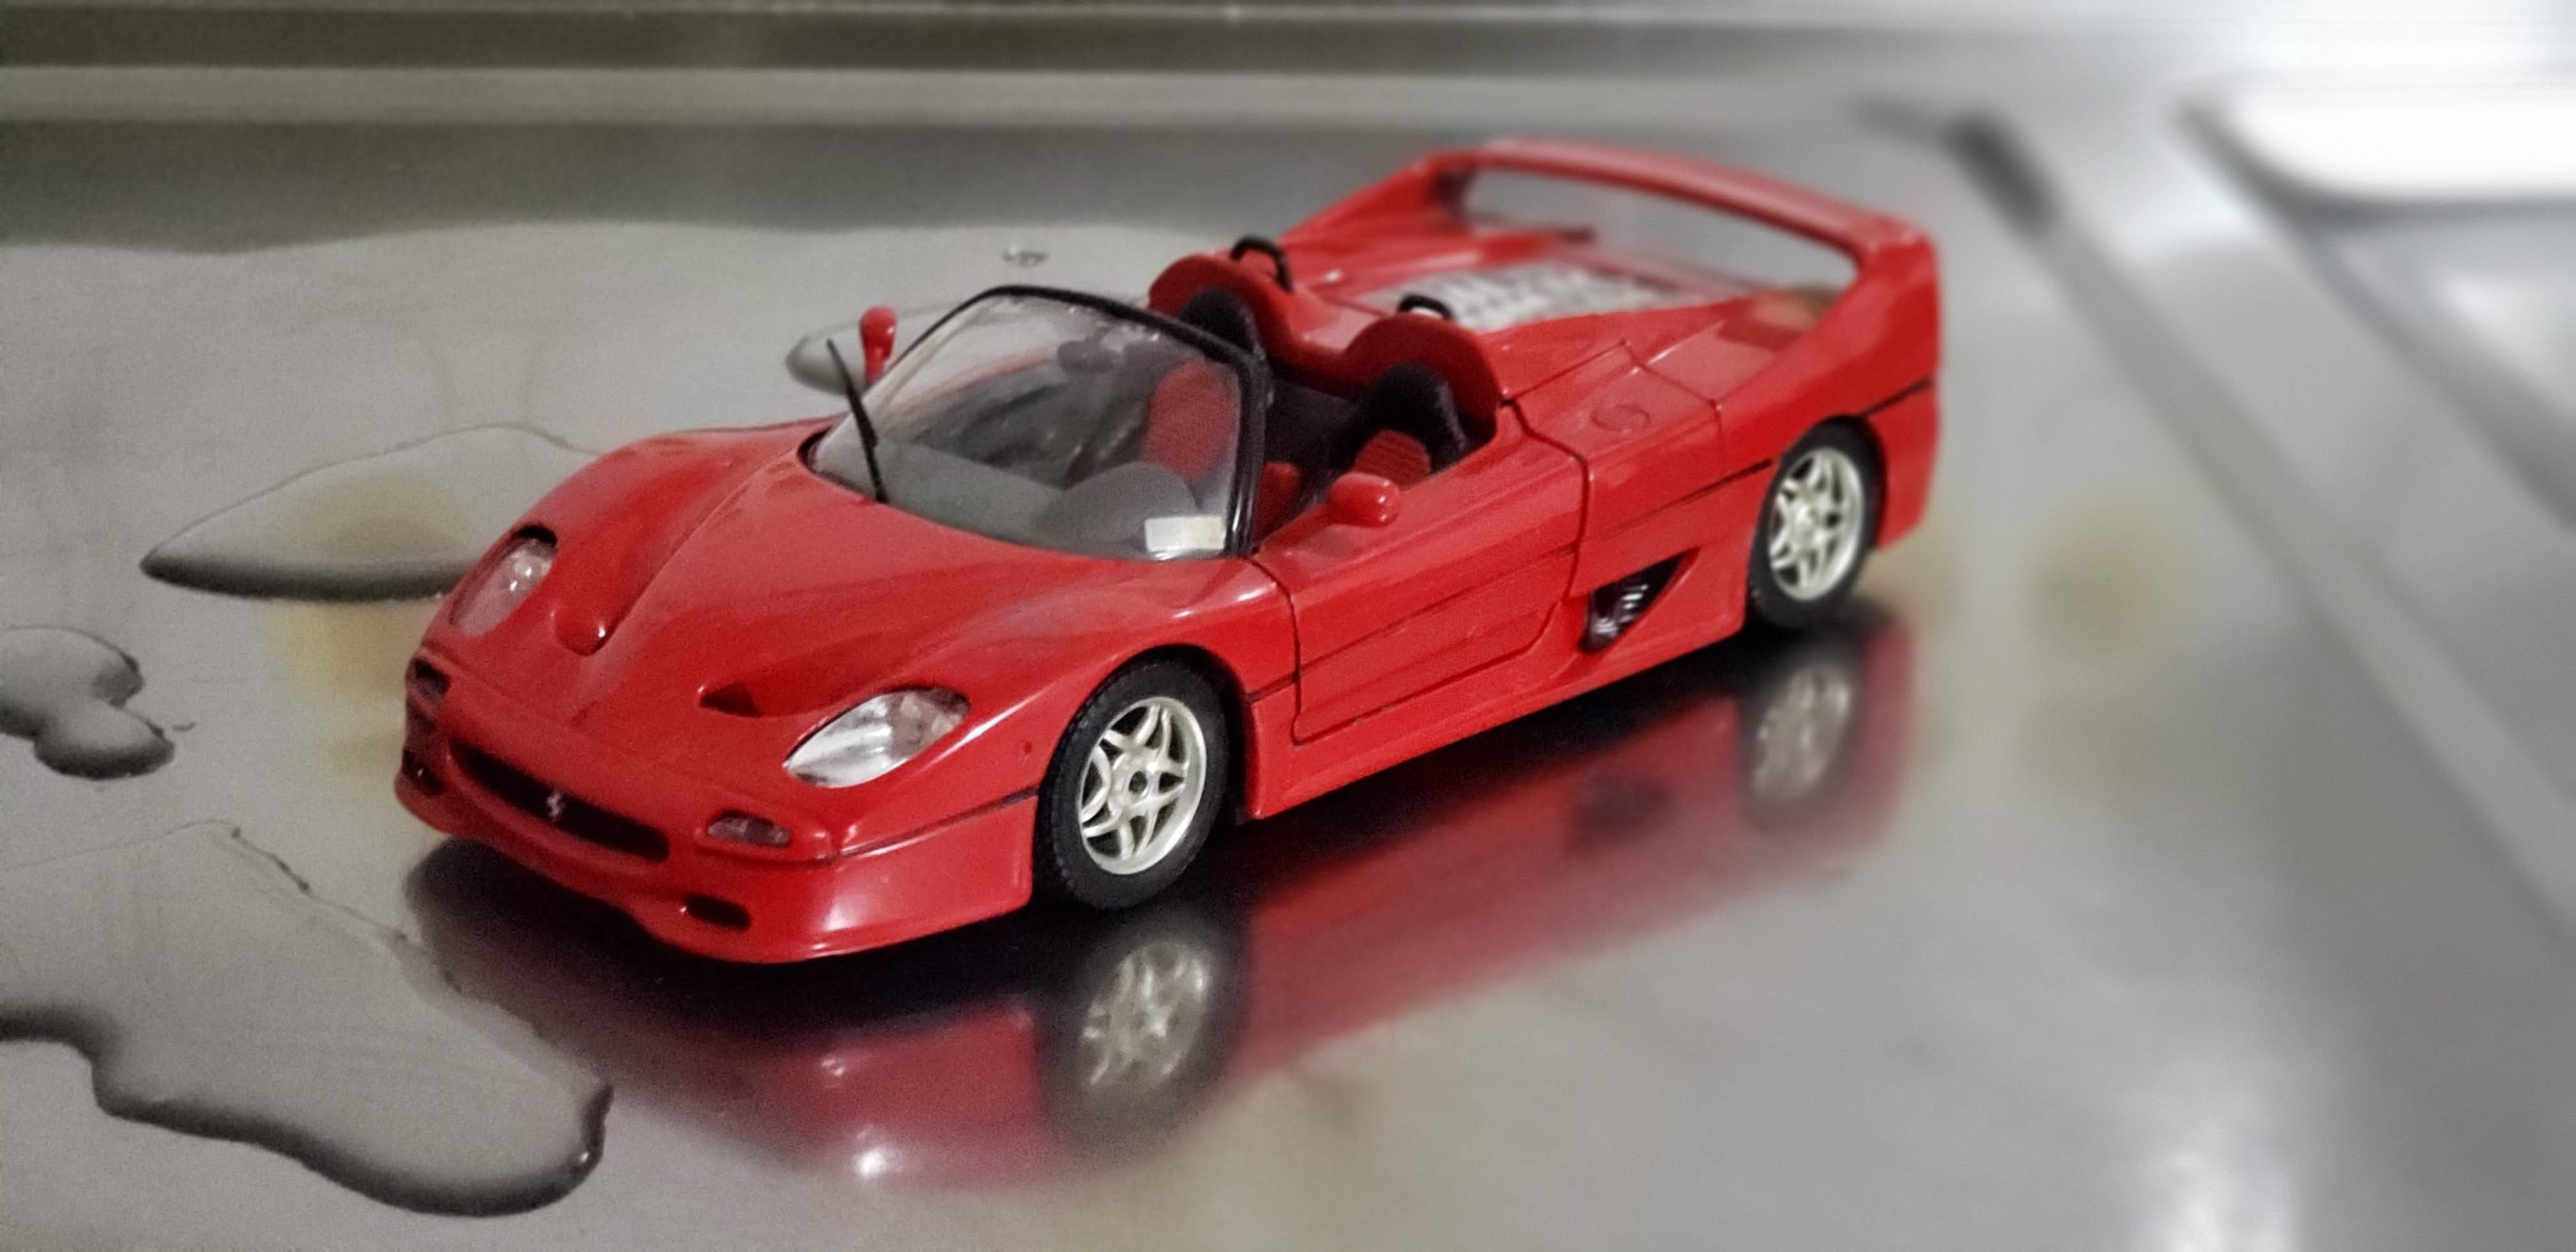
carro, brinquedo, car, toy, land vehicle, vehicle, supercar, sports car, red, coupe, model car, race car, ferrari f50 gt, luxury vehicle, ferrari f50, wheel